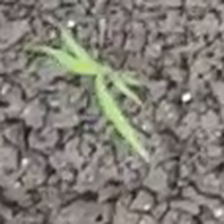
Weed species: Digitaria_SP_(Digitaria Sanguinalis )